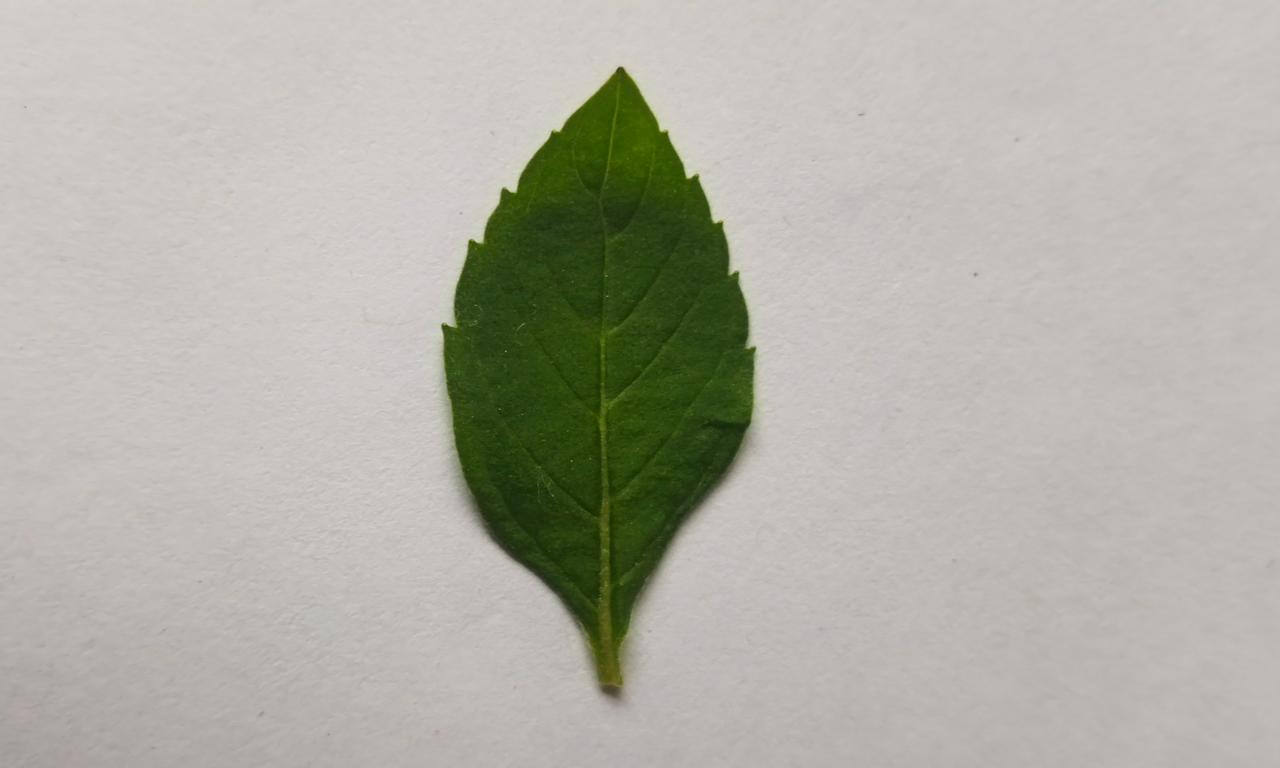
Label: Fresh